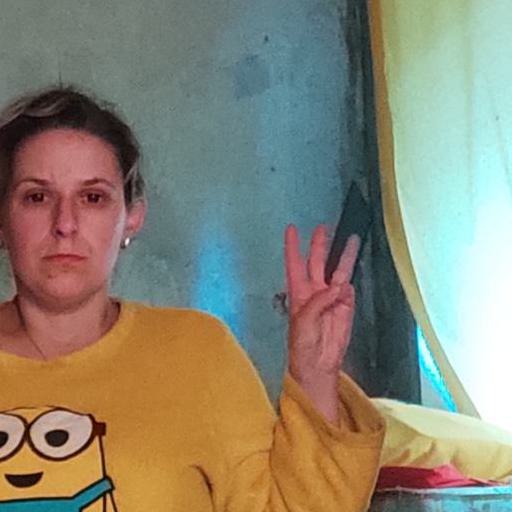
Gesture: three